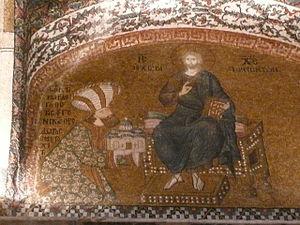
Andronic II Paléologue, né le 25 mars 1259 et mort au mont Athos le 13 février 1332, est un empereur byzantin du 11 décembre 1282 au 23 mai 1328. Il est le fils de Michel VIII Paléologue et de Théodora Vatatzès.
Saint-Sauveur-in-Chora est un des plus beaux exemples d'église byzantine. L'église est actuellement située dans le district stanbouliote occidental d'Edirne Kapı. En 1511, l'église fut convertie en mosquée par les Turcs Ottomans. Elle devint un musée en 1948, puis est reconvertie en mosquée le 21 août 2020 par décret présidentiel du chef d’État turc Recep Tayyip Erdoğan.
Le vêtement byzantin évolua à partir des vêtements portés pendant l’Empire romain, y ajoutant couleurs et motifs importés par les marchands venus d'Orient et du Moyen-Orient ainsi que de l’influence et des traditions des peuples qui furent associés d'une façon ou d'une autre à l'Empire. Avec le temps, il atteindra une variété et une richesse de couleurs, de tissus et d’ornementation dépassant de beaucoup les périodes fastes de Rome.